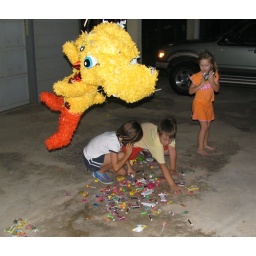
kids getting the candy out under the beach house